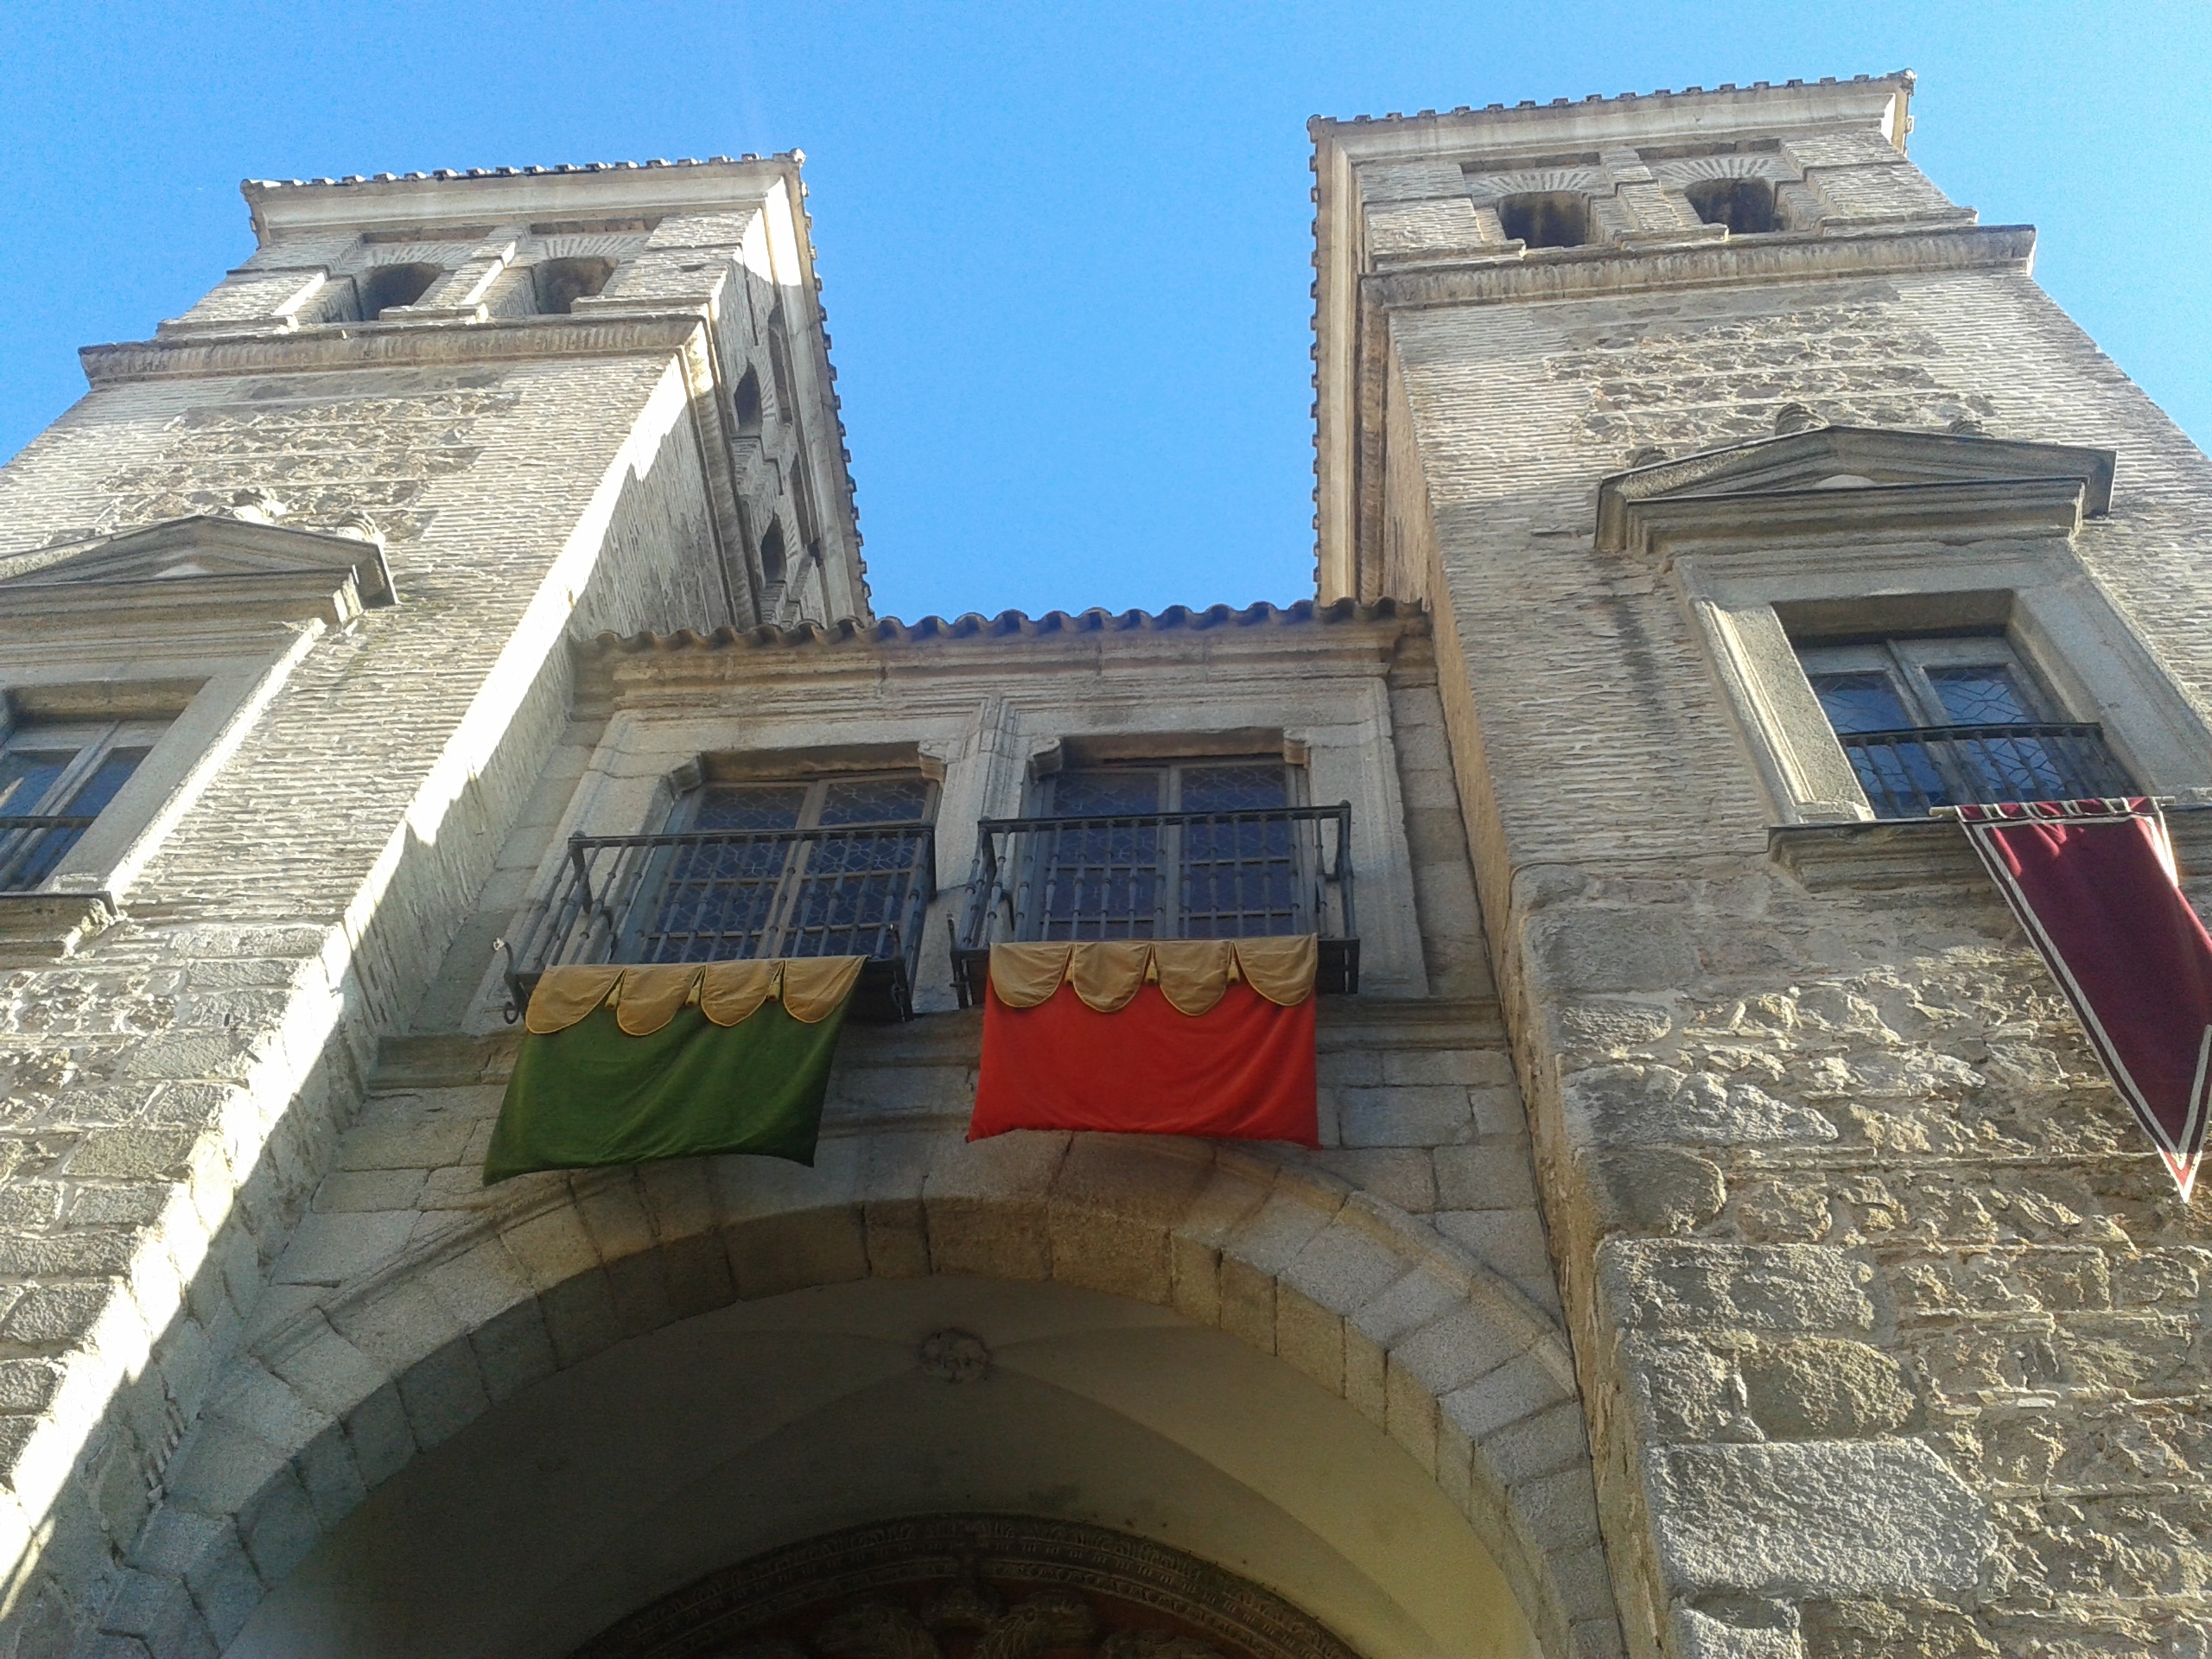
architecture, structure, hill, town, roof, building, valley, travel, europe, tower, castle, ancient, landmark, facade, historic, fortification, stadium, medieval, spain, history, european, spanish, historical, toledo, castile